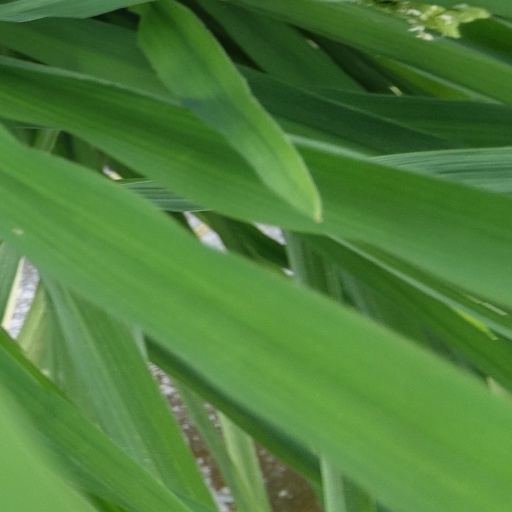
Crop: rice